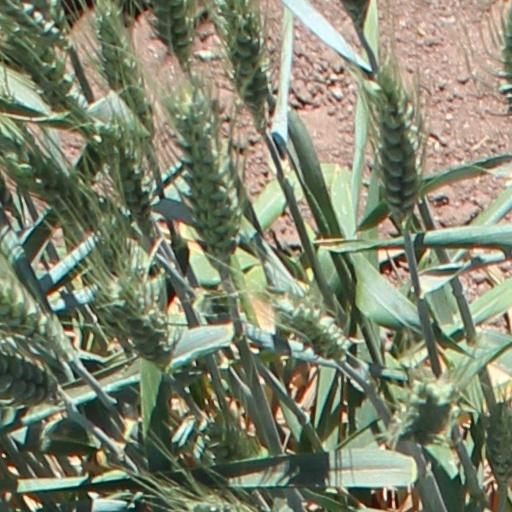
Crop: wheat